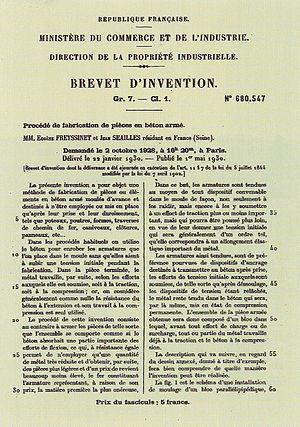
Eugène Freyssinet - Brevet d'invention de 1928
Eugène Freyssinet est un ingénieur français, père du béton précontraint dont le premier brevet est déposé le 2 octobre 1928, avec son ami l'ingénieur et inventeur Jean Charles Séailles. Pour mettre en œuvre ses inventions, Edme Campenon créa en 1943 la Société technique pour l’utilisation de la précontrainte qui devint en 1976 la société Freyssinet.